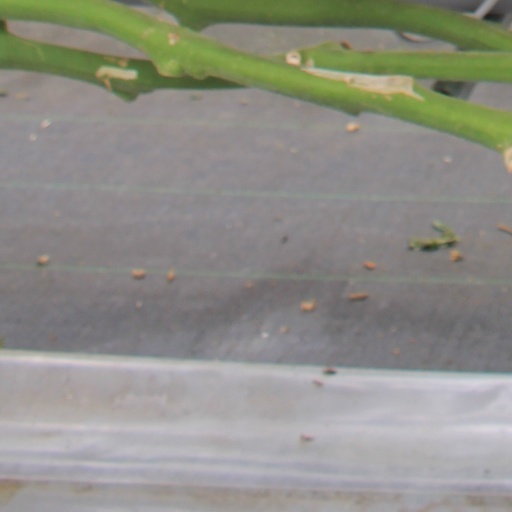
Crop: tomato